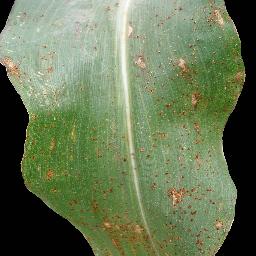
Label: Corn_(Maize)___Common_Rust